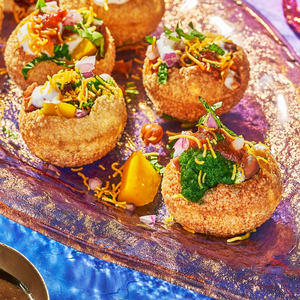
Dish: panipuri